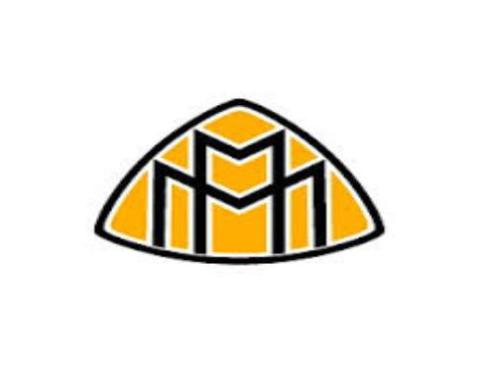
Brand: maybach-2
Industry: Transportation